Media management

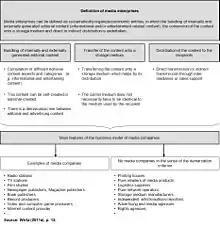
Image shows the definition of media companies.

In order to understand management in media enterprises it is crucial to build a larger picture of the media marketplace. The characteristics of media markets differ from markets of other economic sectors in several ways.